Dominican Restoration War

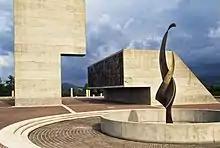
Monument to the "Dominican Restoration War", located in Dajabón, Dominican Republic.

Although many Dominican cities were destroyed and agriculture (apart from tobacco) across the country halted during the war years, the War of Restoration brought a new level of national pride to the Dominican Republic. On the other hand, in local politics, leadership during the war was concentrated in the hands of a few regional "caudillos", or strongmen, who could command the loyalty of the regions and were more intent on bettering themselves and their followers than the nation as a whole. That system of political power persisted until the late 20th century.